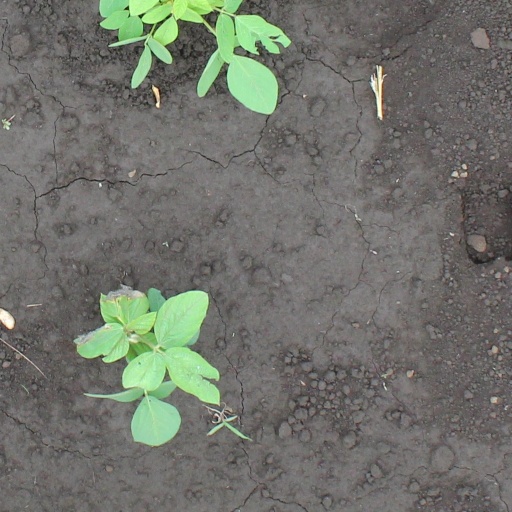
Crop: soybean